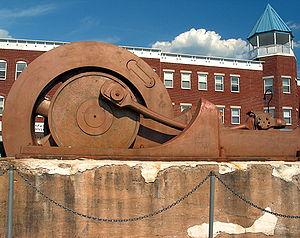
Un volant d'inertie est un système rotatif permettant le stockage et la restitution d'énergie cinétique. Une masse fixée sur un axe est mise en rotation par l'application d'un couple, augmentant sa vitesse de rotation et donc l'énergie emmagasinée. La quantité d'énergie est proportionnelle au carré de la vitesse de rotation.